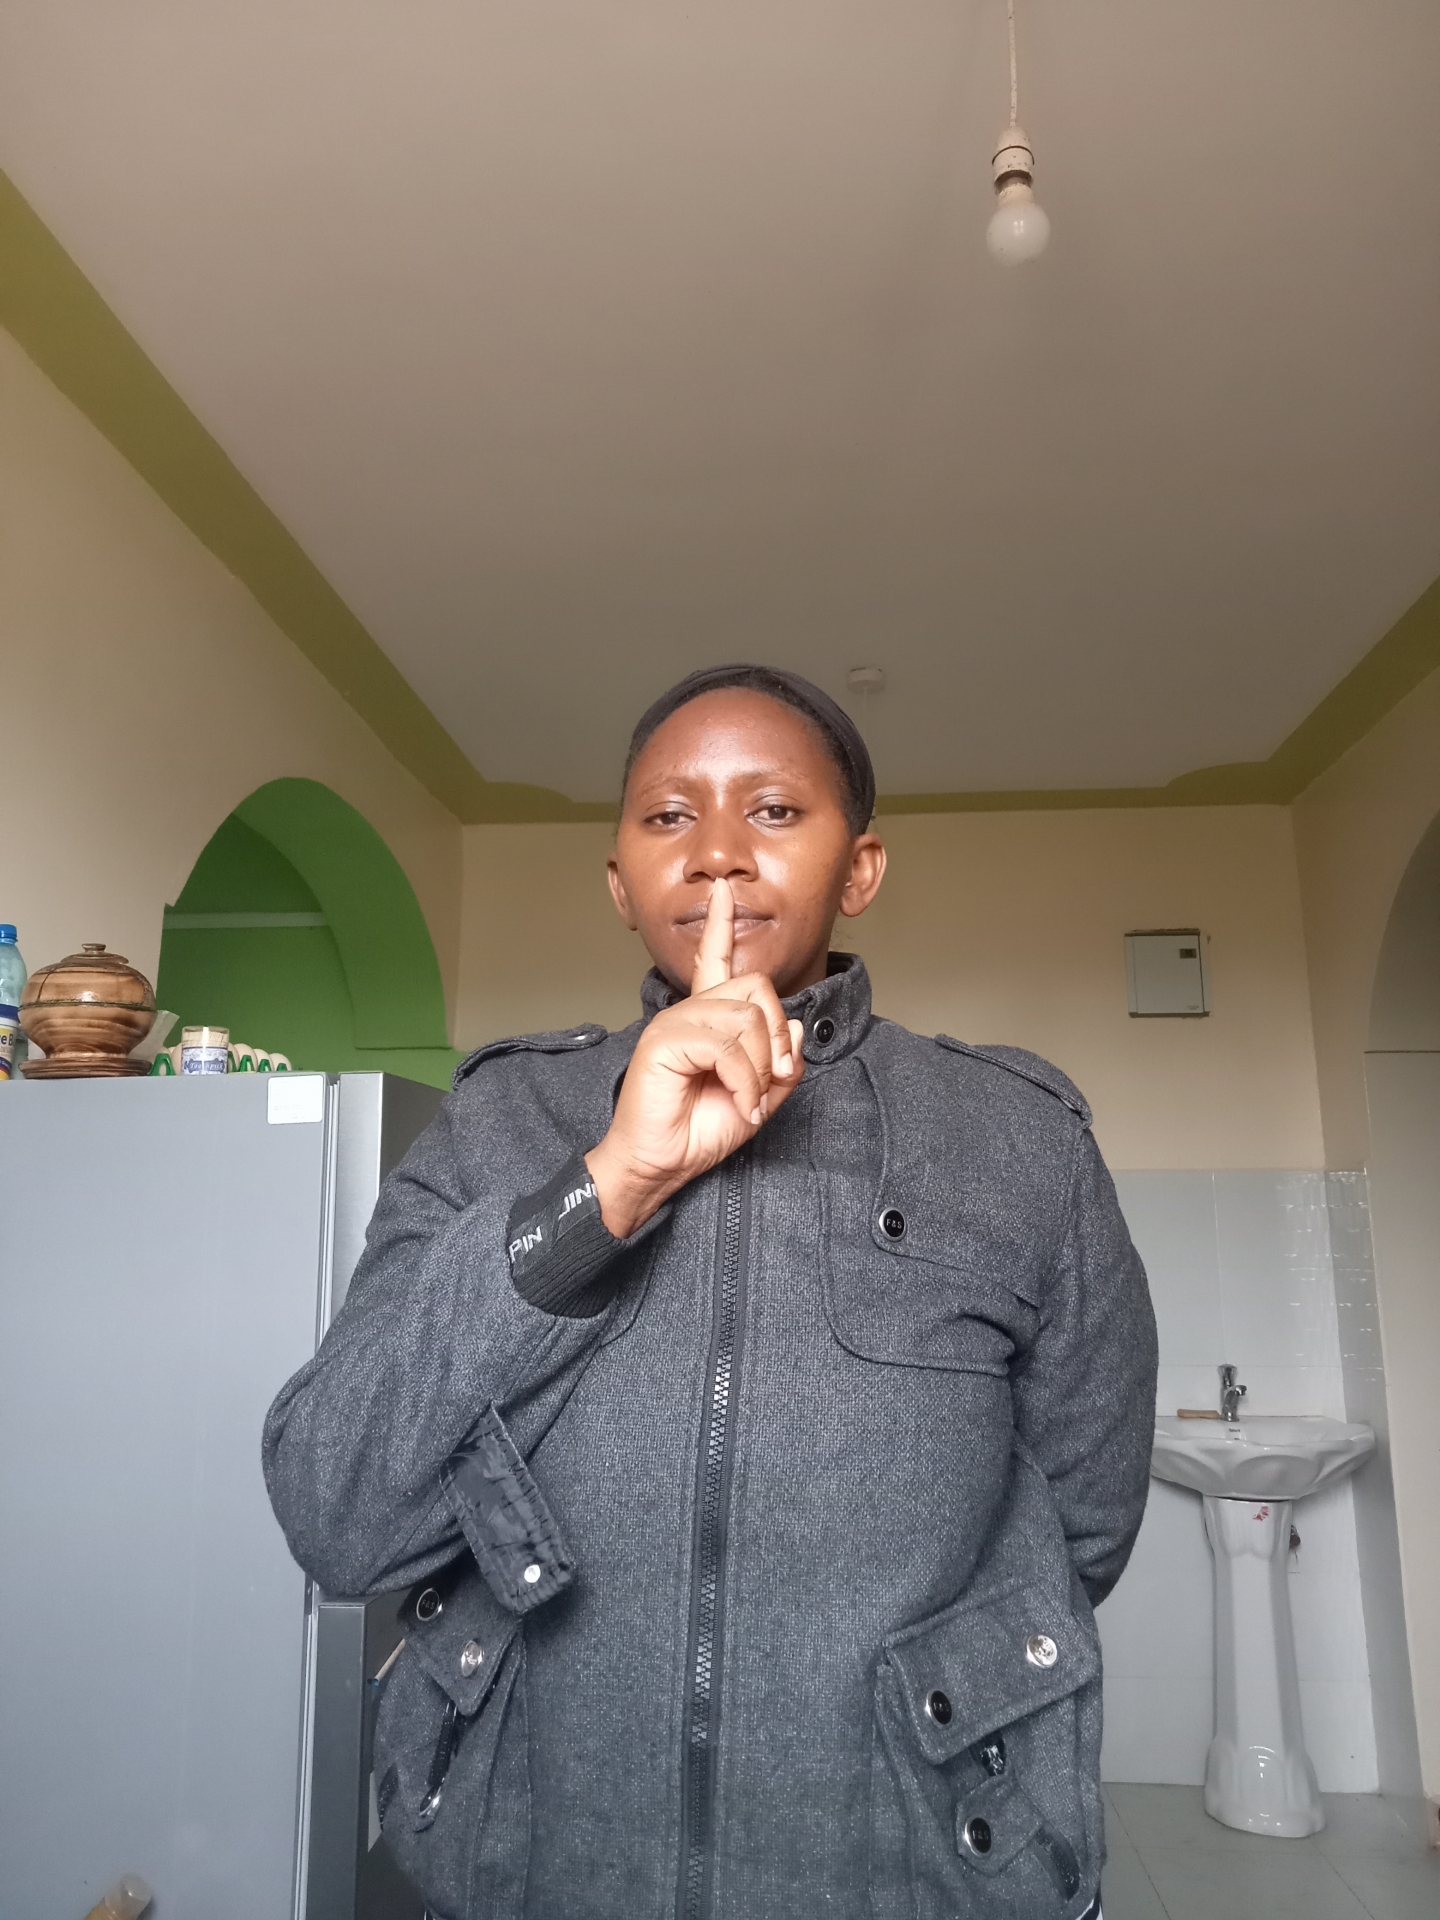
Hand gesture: mute